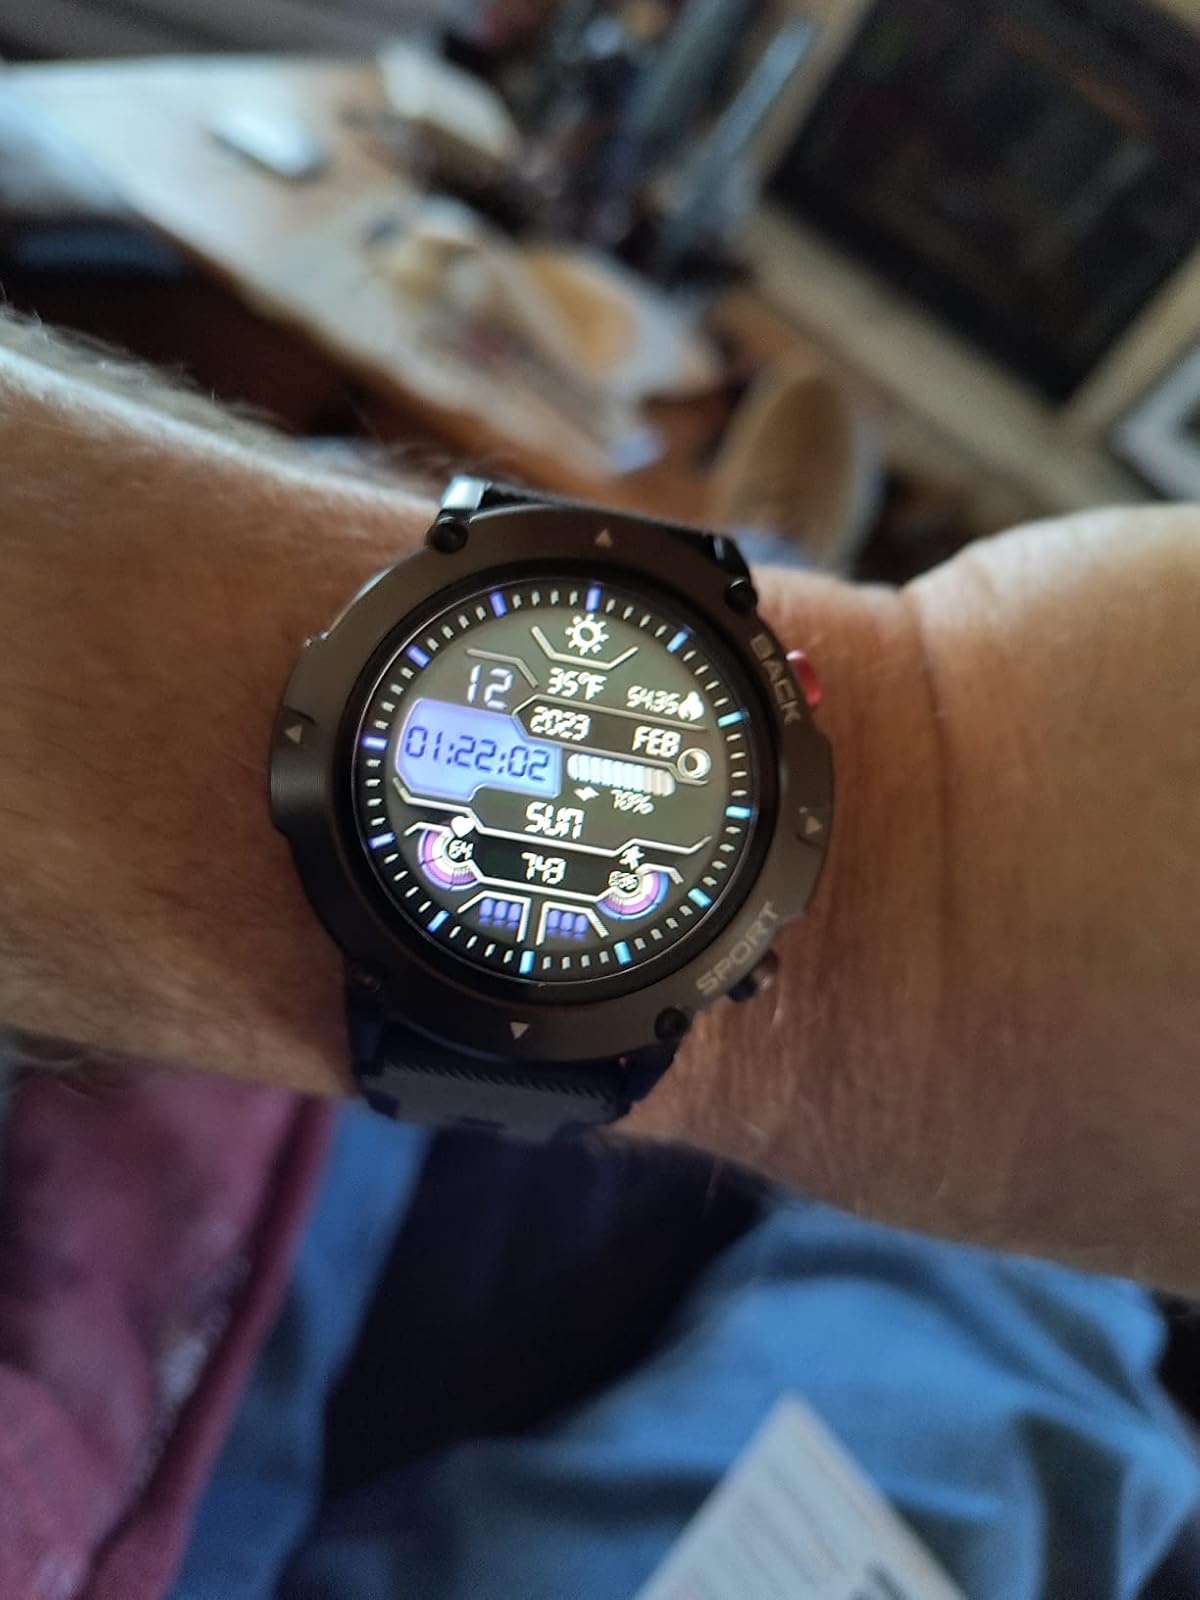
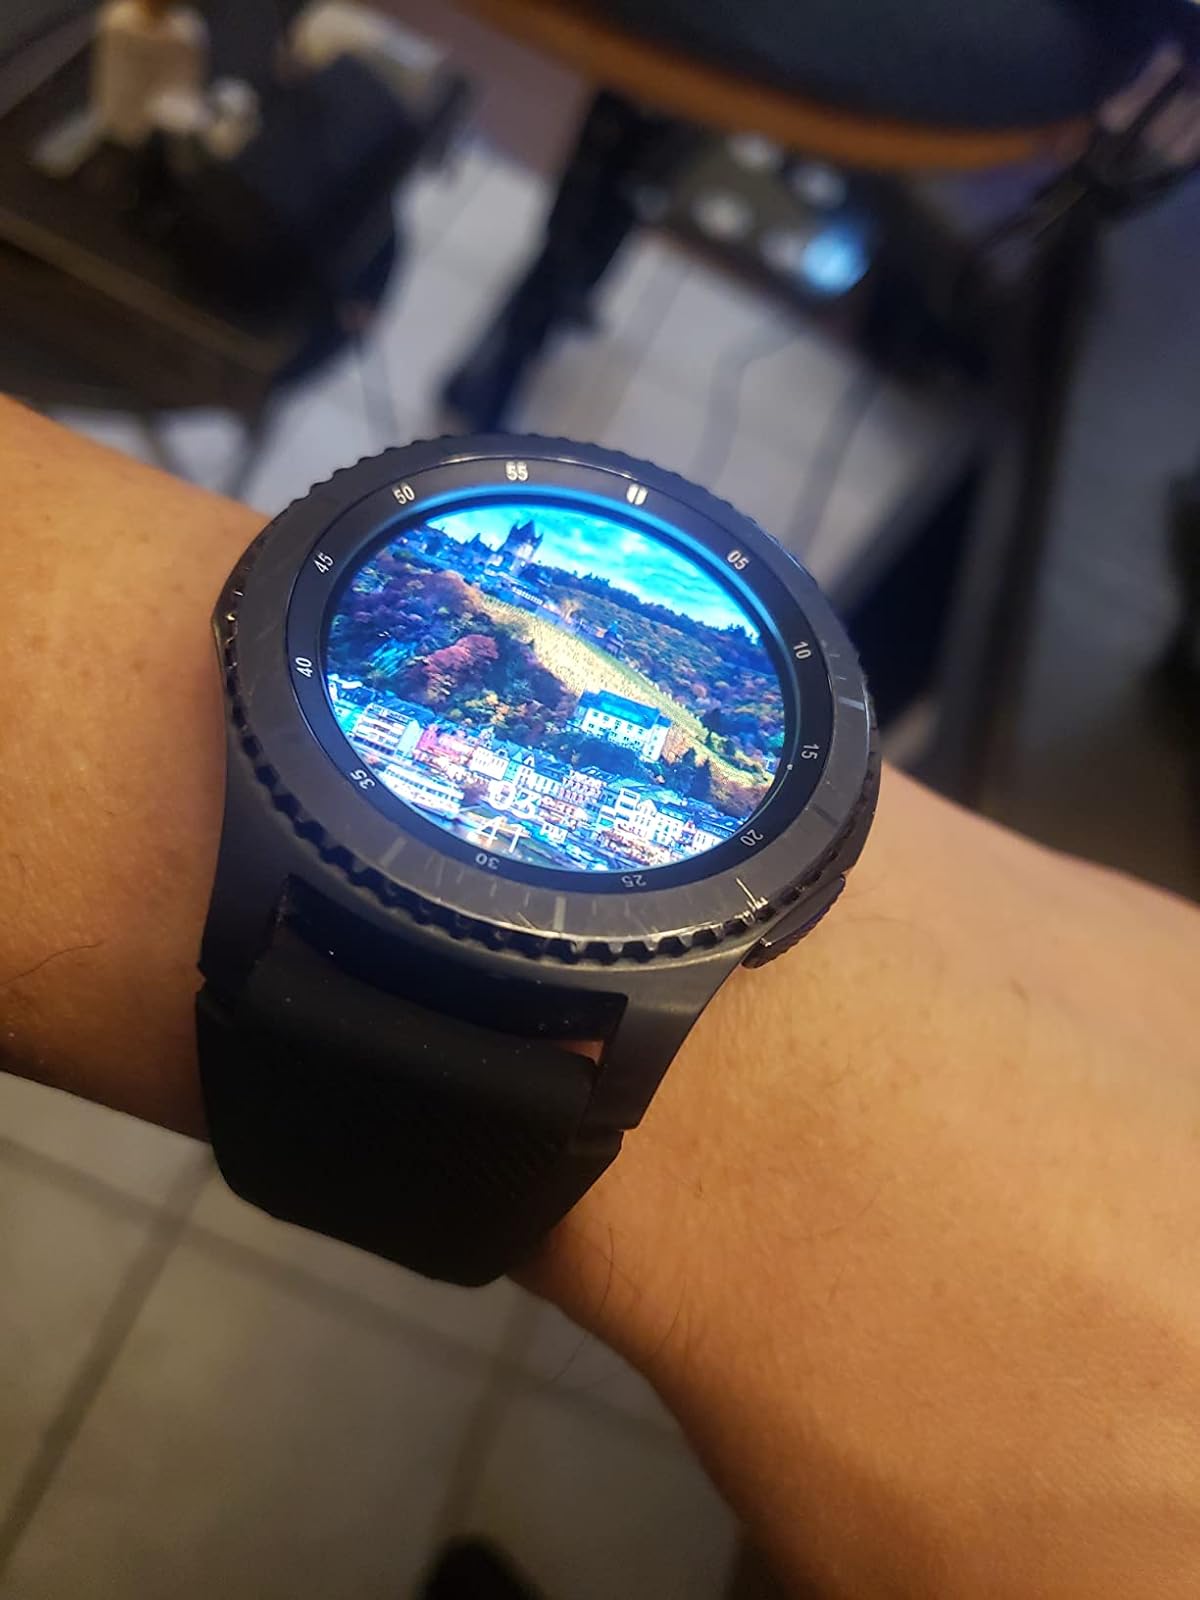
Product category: smartwatch
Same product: no